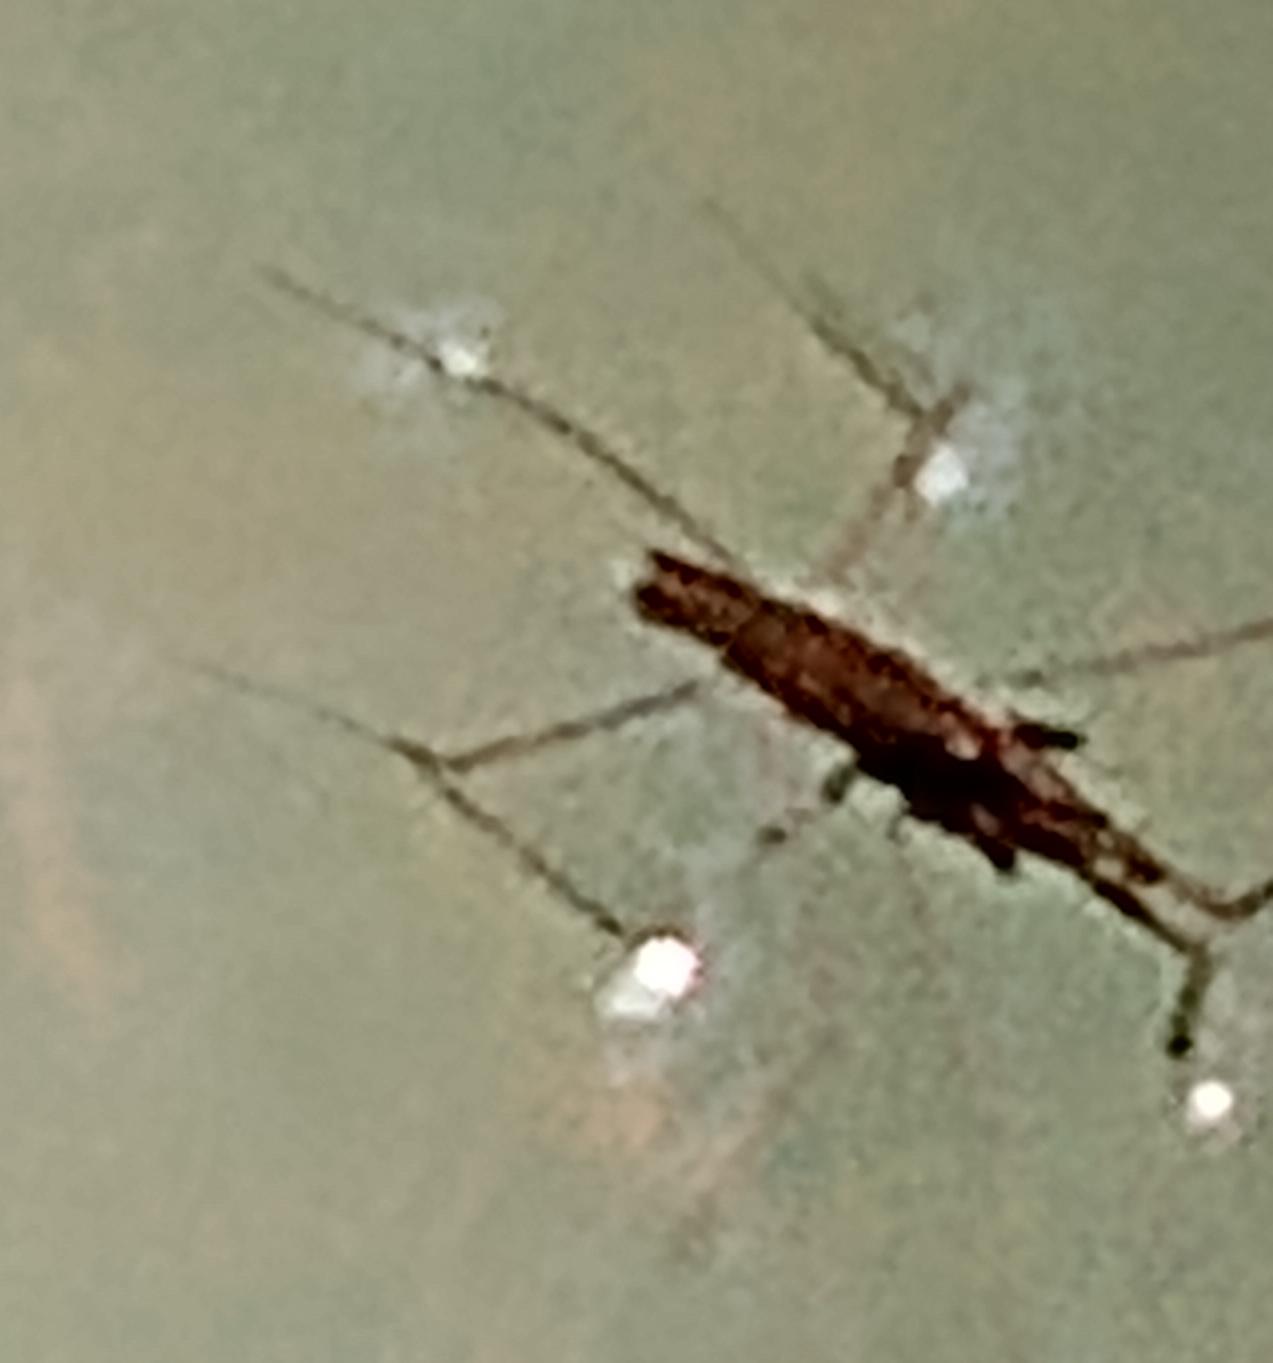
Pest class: predators